Merab Ninidze

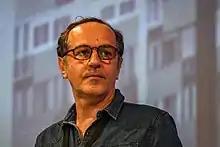
Ninidze at Crossing Europe 2018

Merab Ninidze (born 3 November 1965) is a Georgian actor. Internationally, he is best known for the roles of Walter Redlich in "Nowhere in Africa," Oleg Penkovsky in "The Courier" and Cardinal Giulio Sabbadin in "Conclave".